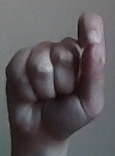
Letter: fa